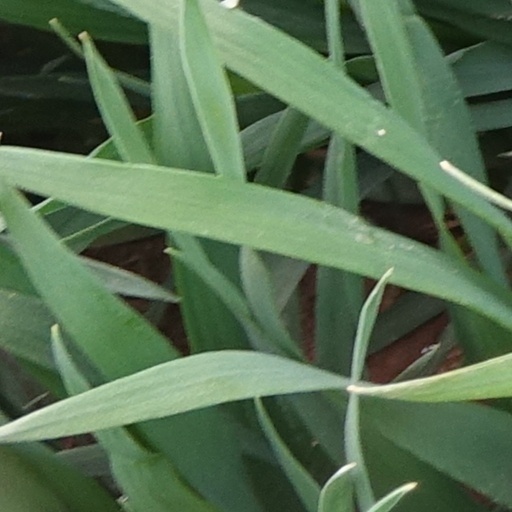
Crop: wheat